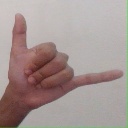
अक्षर: द